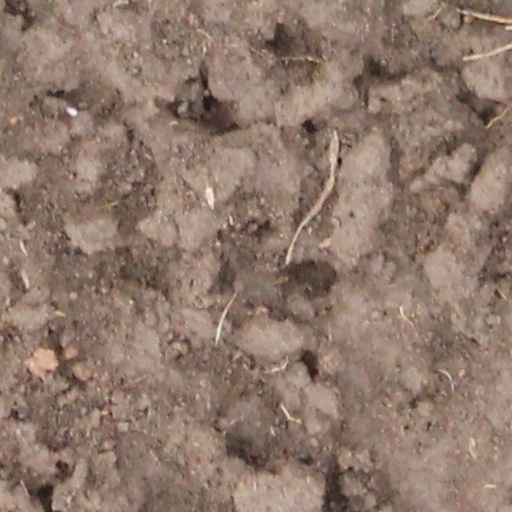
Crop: wheat